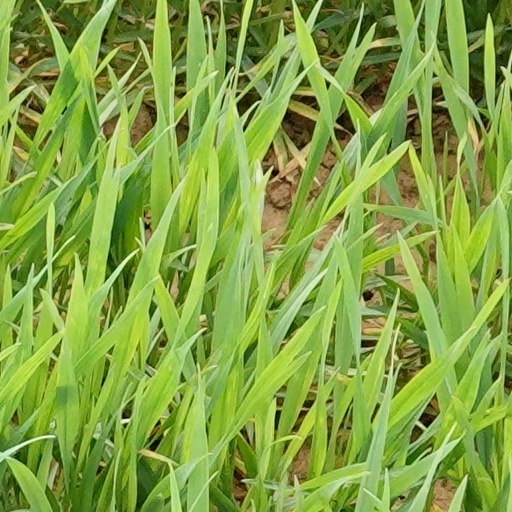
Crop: wheat